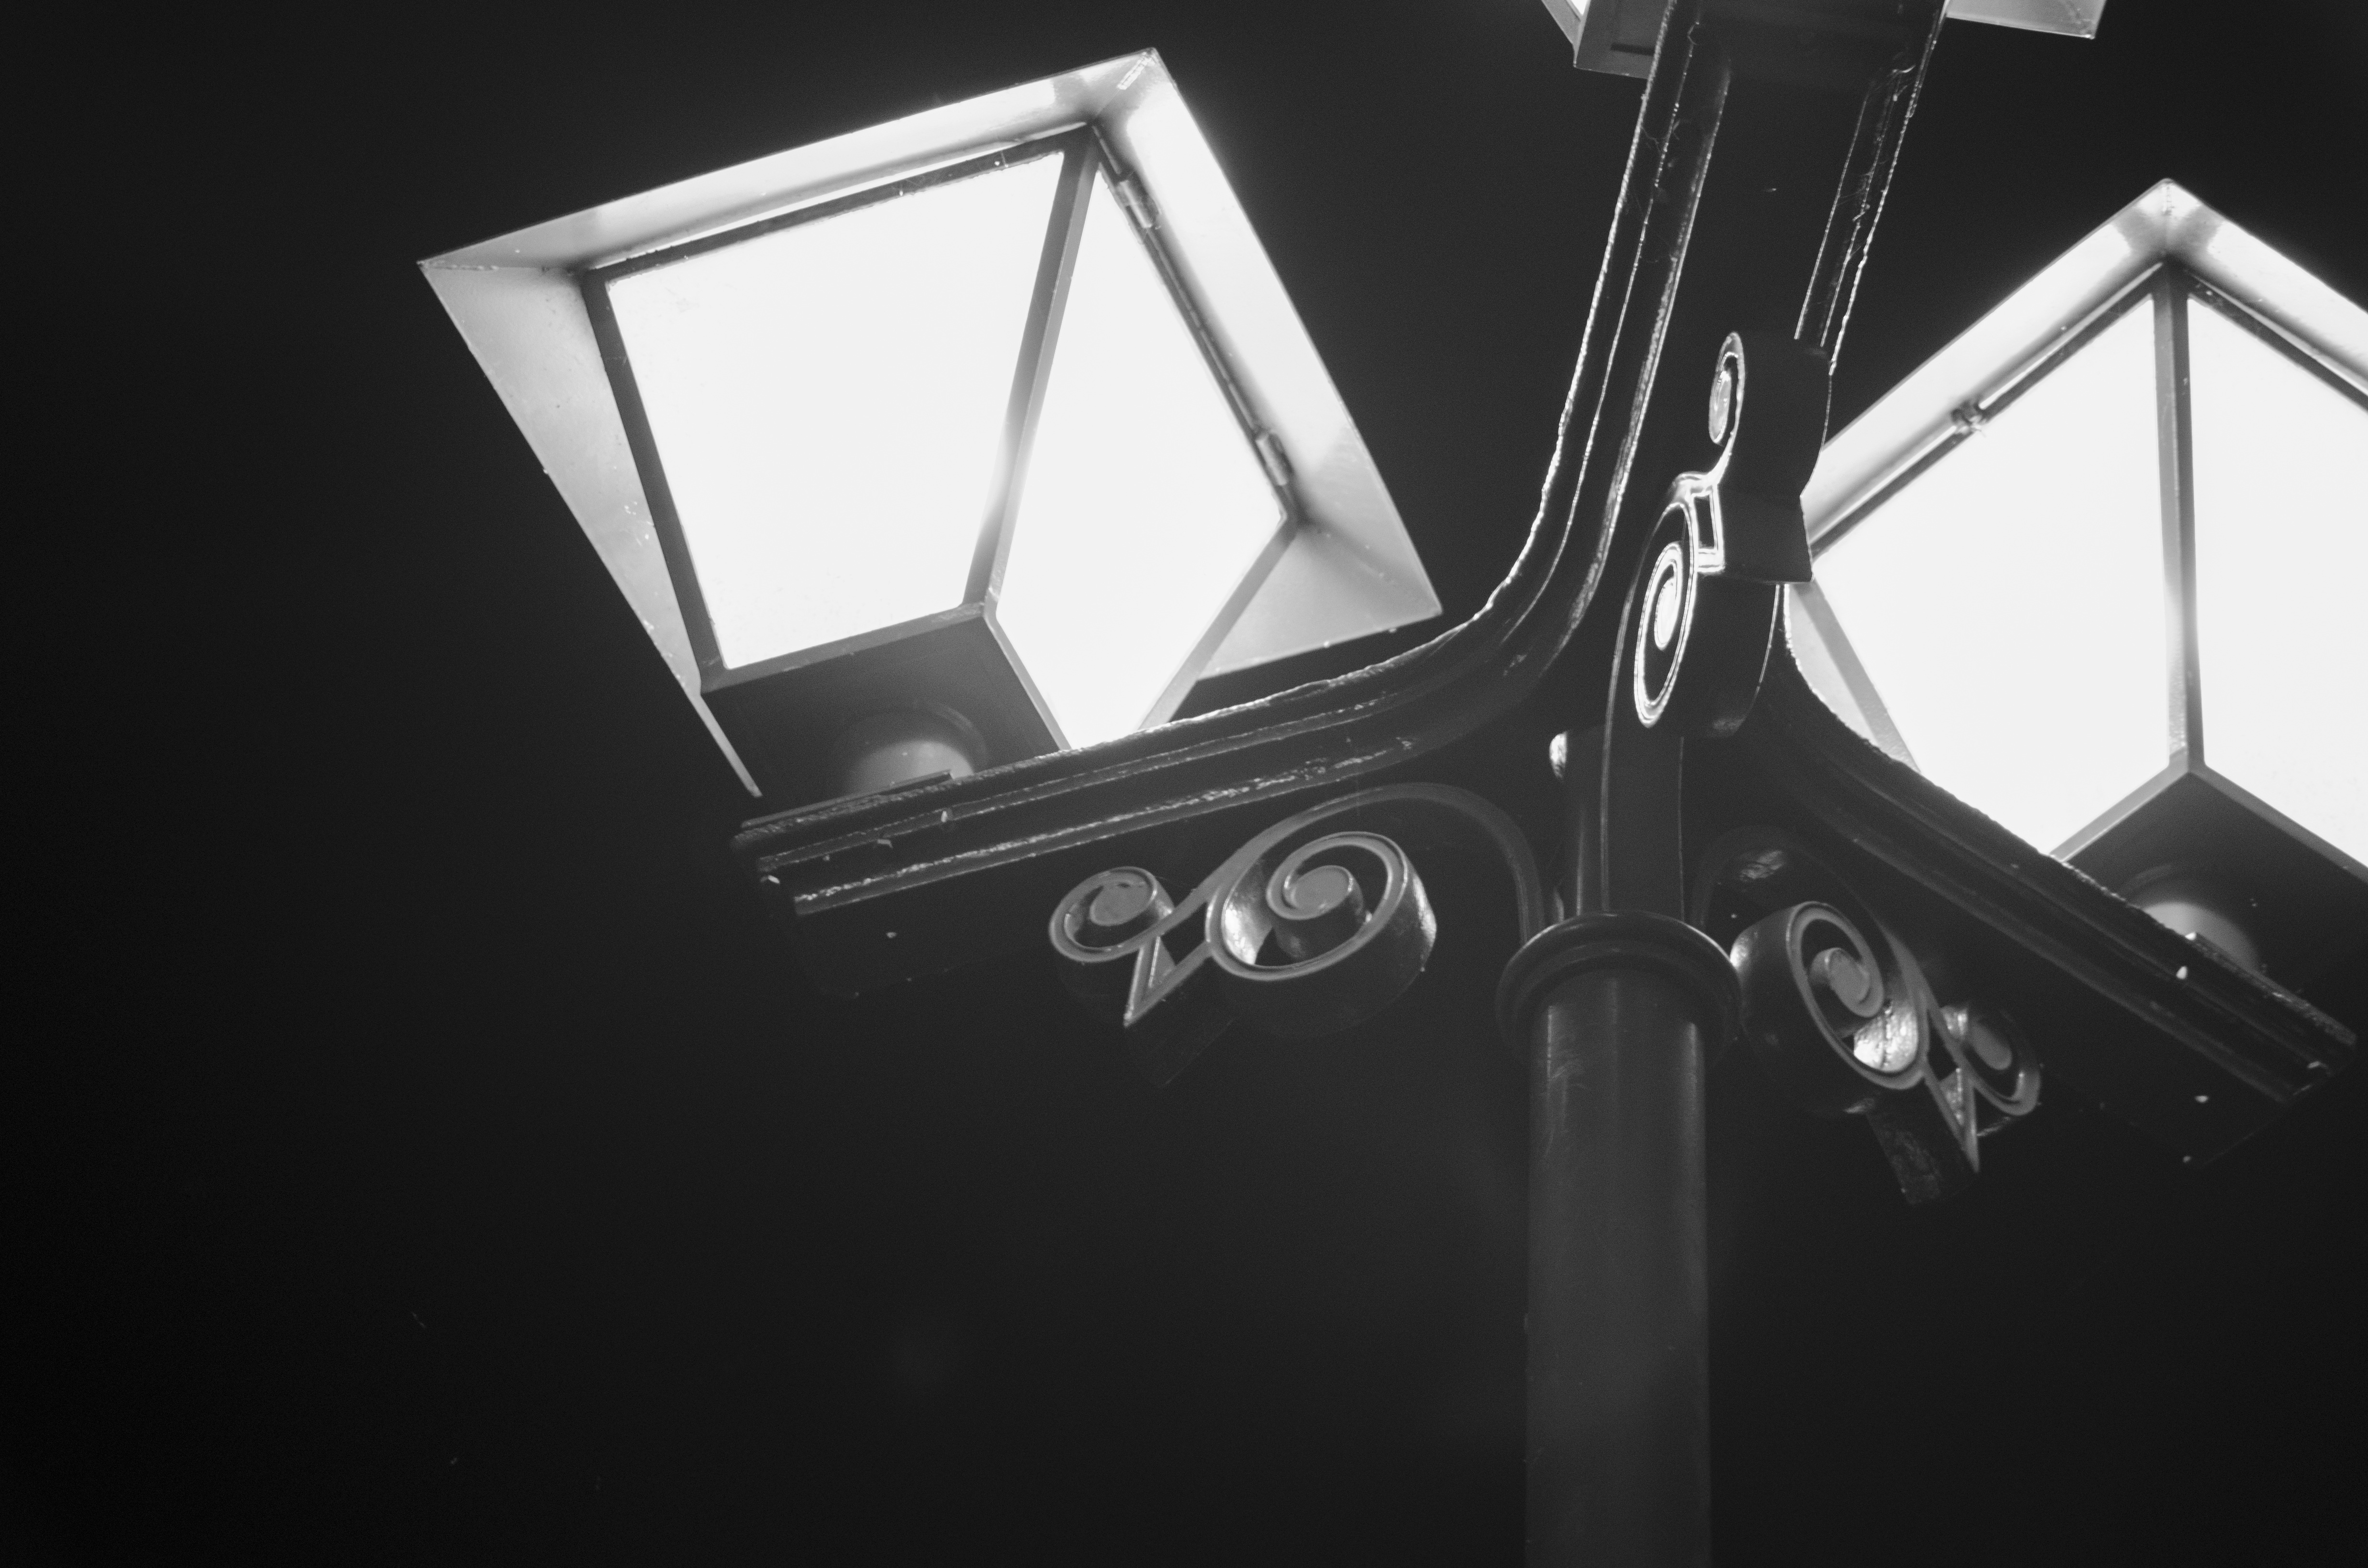
light, black and white, road, white, street, night, wheel, window, glass, city, urban, travel, evening, line, darkness, lamp, black, monochrome, lighting, illuminated, font, symmetry, light fixture, shape, lithuania, street lights, monochrome photography, klaipeda